East Lancashire derby

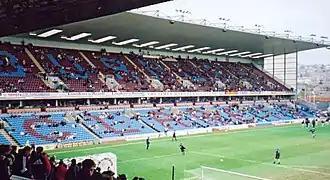
Turf Moor – home of Burnley since 1883.

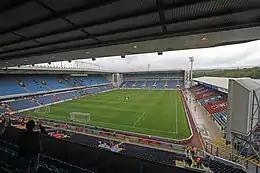
Ewood Park – home of Blackburn Rovers since 1890.

The East Lancashire derby, also known as the Cotton Mills derby is an association football rivalry between Blackburn Rovers and Burnley. The rivalry nickname originates from the fact that both Blackburn and Burnley are former mill towns and close geographic rivals as the two Lancashire towns only lie 11 miles (18 km) apart.